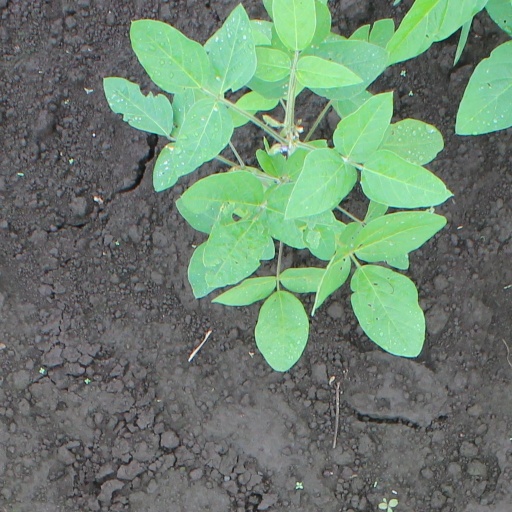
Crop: soybean